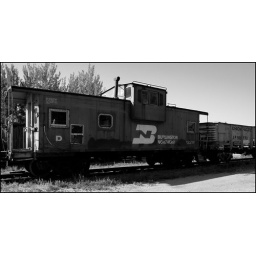
A Burlington Northern Caboose attached to a Union Pacific car at the train yard in Boulder, CO.